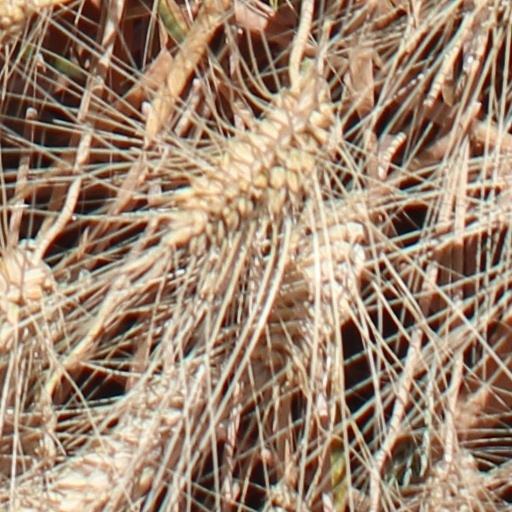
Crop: wheat